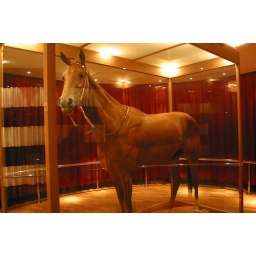
This weeks random 'back catalogue' photo is of a stuffed horse in a glass case... :)